Sky position (RA, Dec in degrees): 125.563, 16.709
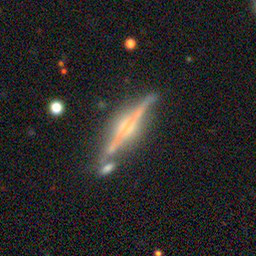
Galaxy morphology: Edge-on Galaxies with Bulge